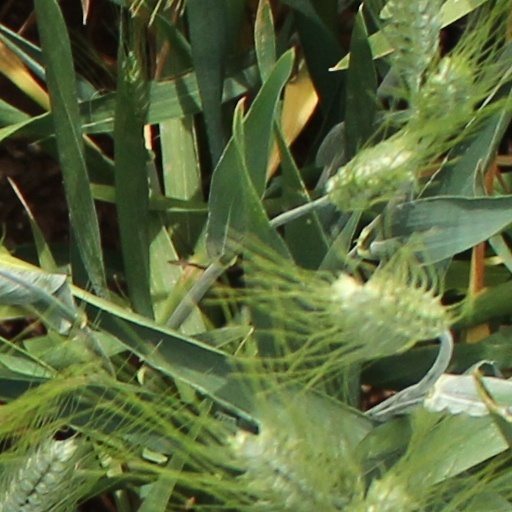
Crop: wheat